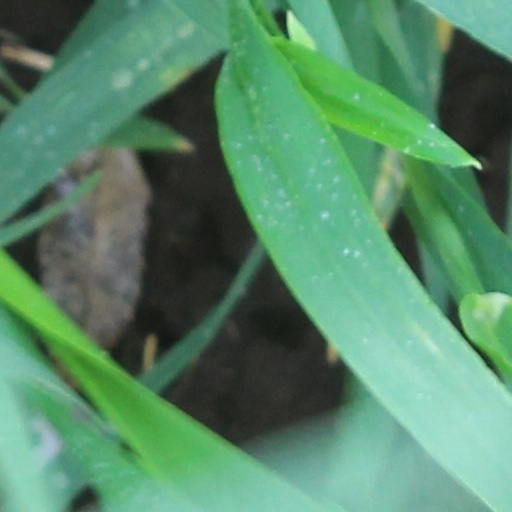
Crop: wheat